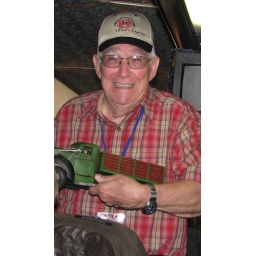
Dayton Doughty returned to the bus as the proud owner of a new truck after a shopping stop in Intercourse, Pa.